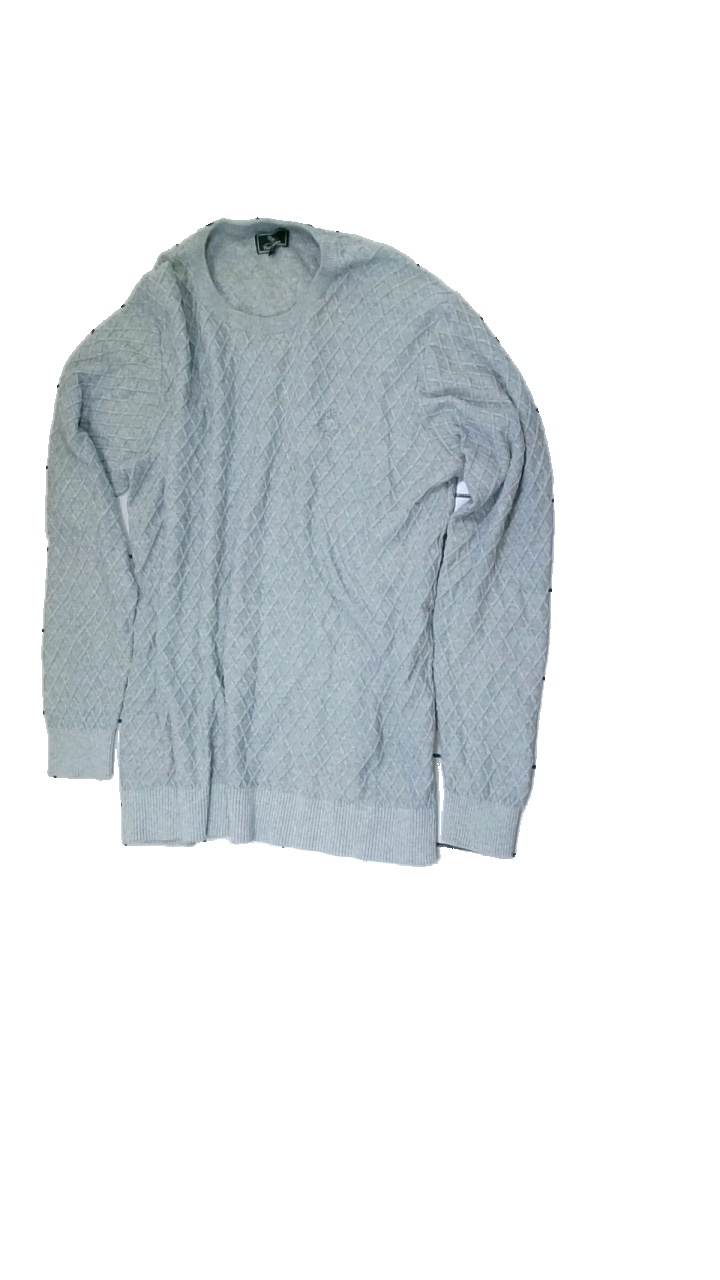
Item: Sweater (Men)
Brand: Carl William
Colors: Grey
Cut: Regular, C-collar
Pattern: Other
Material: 100% cotton
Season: All
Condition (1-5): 4
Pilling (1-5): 5
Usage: Reuse
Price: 50-100